Hosmer Allen Johnson

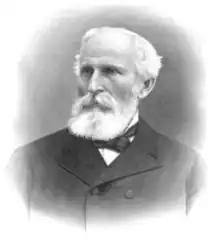

Hosmer Allen Johnson, M.D., L.L.D. (October 6, 1822 – February 26, 1891) was an American physician, academic, and Mason from New York. Badly injured on the family farm, Johnson turned to teaching to support himself. After graduating from the University of Michigan, he moved to Chicago, Illinois, to attend Rush Medical College. There, he became an understudy of William B. Herrick and joined his medical practice. Receiving a Doctor of Medicine in 1852, Johnson was named Lecturer on Physiology at Rush, eventually chairing a department there. In 1859, he co-founded the Chicago Medical College at Lind University, which later became the Feinberg School of Medicine of Northwestern University. During the Civil War, Johnson was the top medical aide in the state, presiding over the Board of Medical Examiners for the State of Illinois.